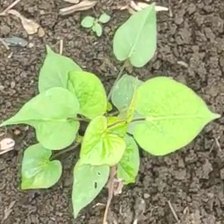
Weed species: Obscure_morning _glory(Ipomoea obscura)